Earle Micajah Winslow House

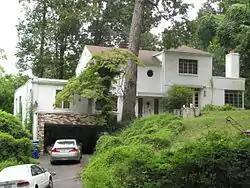
Earle Micajah Winslow House, September 2012

Earle Micajah Winslow House is a historic home located at Arlington County, Virginia. It was built in 1940, and is a two-story, concrete block structure veneered in brick and covered in a smooth stucco finish that is painted white. It has a shallow-pitched, side-gabled roof. A square projecting bay has a flat roof and a curved bay is crowned by a conical roof and a shallow hipped roof. The house features smooth walls, flat and shallow-pitched roofs, bands of wrapping windows, rounded corners, and a complete lack of applied ornamentation in the Streamline Moderne style.